First White Terror

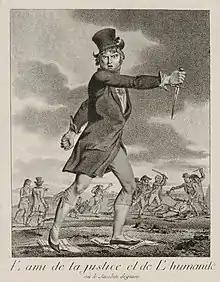
Picture by an unknown artist showing a member of the 'Compagnons du Soleil', who carried out White Terror attacks in southeastern France

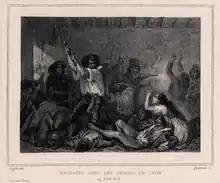
Massacre of Jacobin prisoners in Lyon in 1795

The White Terror was a period during the French Revolution in 1795 when a wave of violent attacks swept across much of France. The victims of this violence were people identified as being associated with the Reign of Terror – followers of Robespierre and Marat, and members of local Jacobin clubs. The violence was perpetrated primarily by those whose relatives or associates had been victims of the Great Terror, or whose lives and livelihoods had been threatened by the government and its supporters before the Thermidorean Reaction. Principally, these were, in Paris, the Muscadins, and in the countryside, monarchists, supporters of the Girondins, those who opposed the Civil Constitution of the Clergy and those otherwise hostile to the Jacobin political agenda.